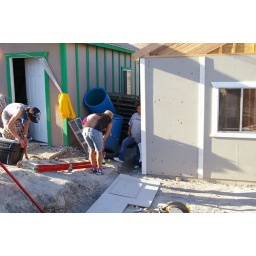
Site 14 outside Tecate Mexico building a house by the TKA students.